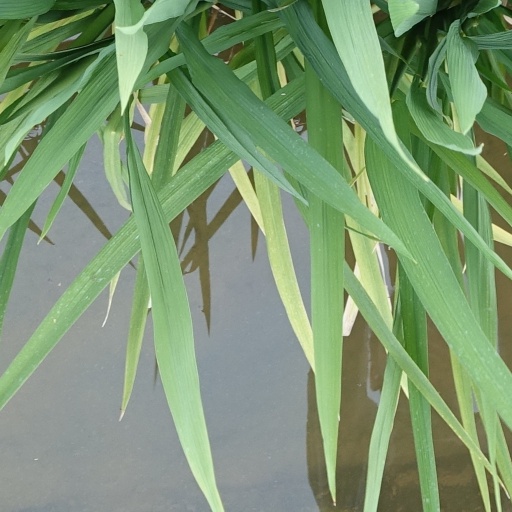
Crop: rice